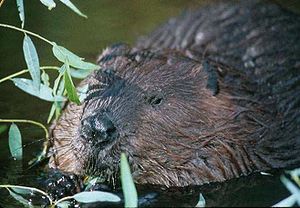
Bævere
Nordamerikansk bæver, Castor canadensis
Nordamerikansk bæver, Castor canadensis
Bævere er en familie af gnavere. Familien omfatter to nulevende arter og derudover en mængde uddøde arter, der er kendt ud fra fossiler.